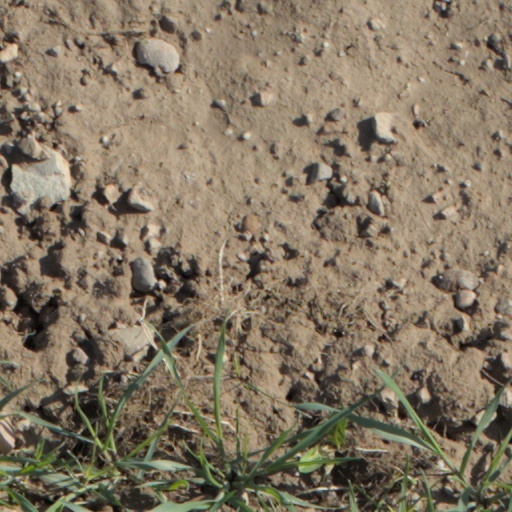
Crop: wheat